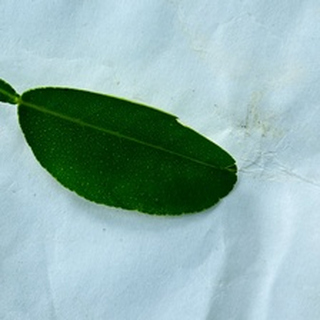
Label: healthy_lemon